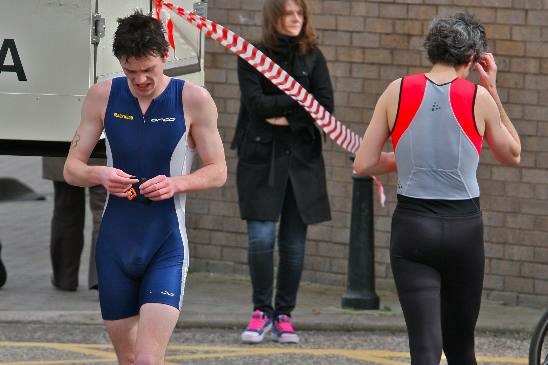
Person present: Yes